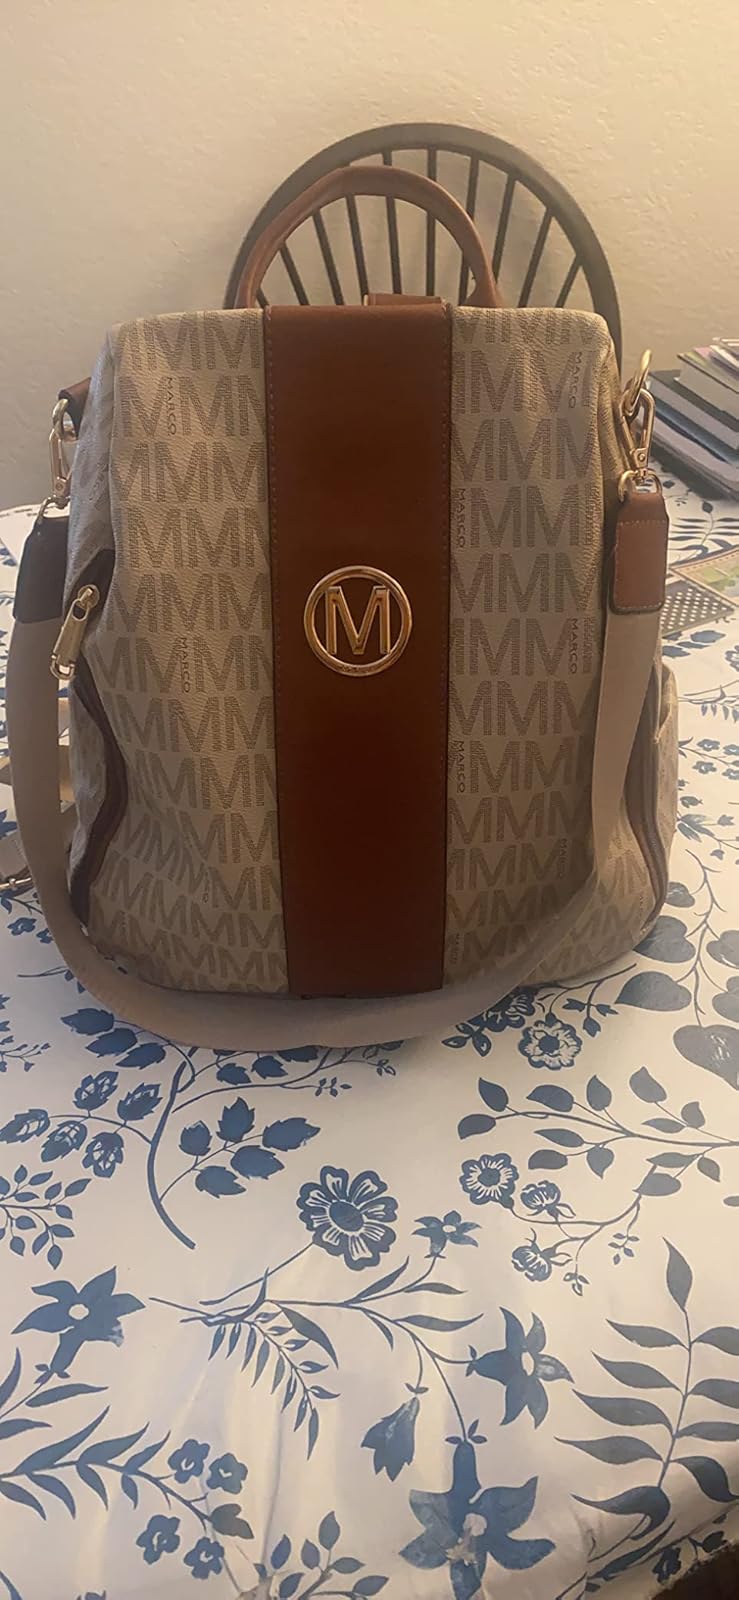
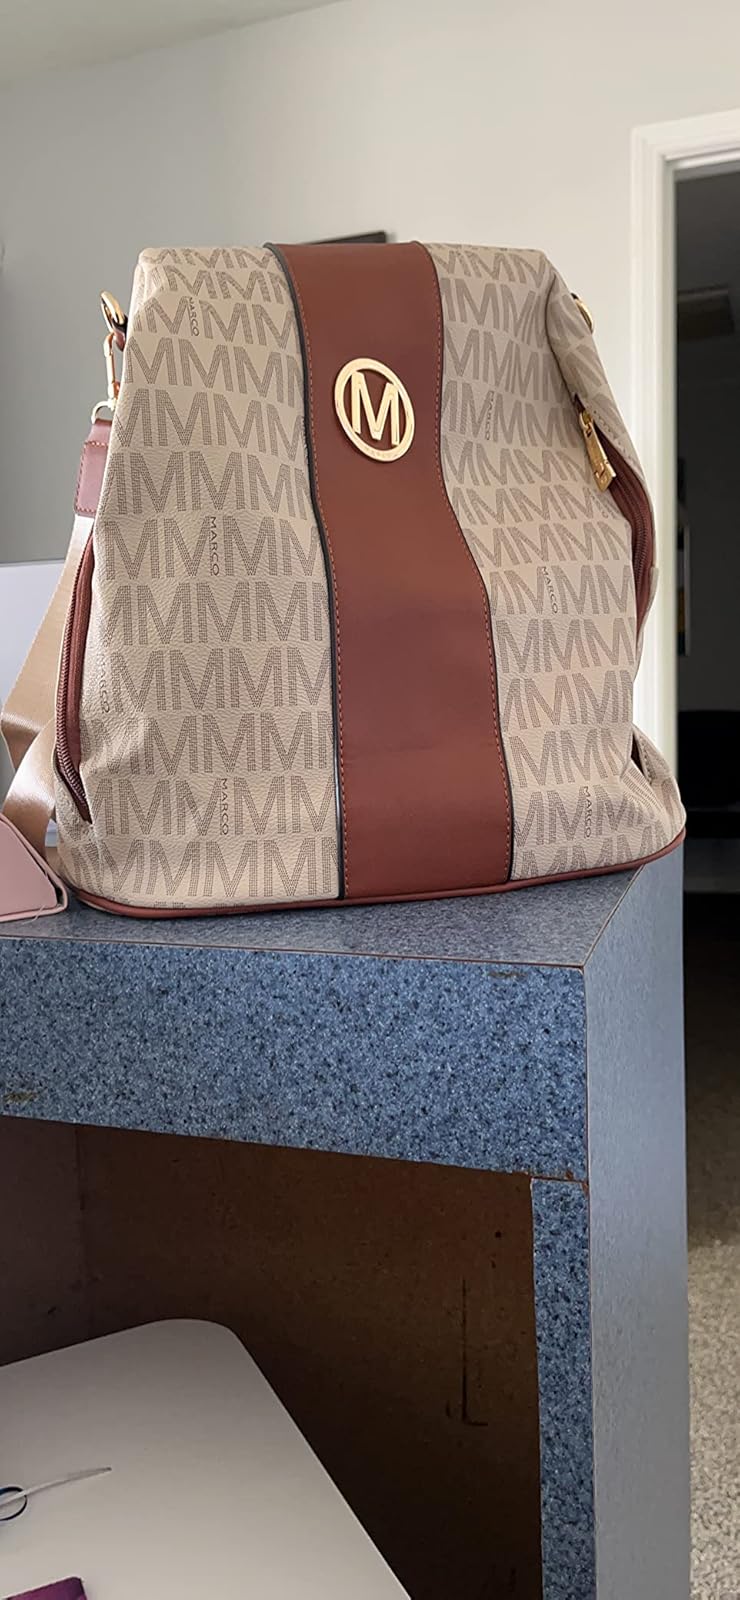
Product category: accessories_handbag
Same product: yes